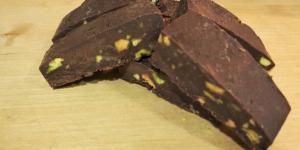
barritas de chocolate y frutos secos